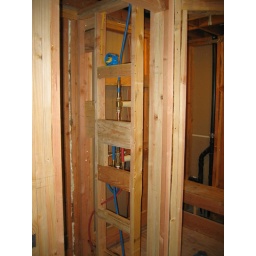
Roughed-in outlet box for sconce in toilet room- centered on wall, 6' to center from finished floor